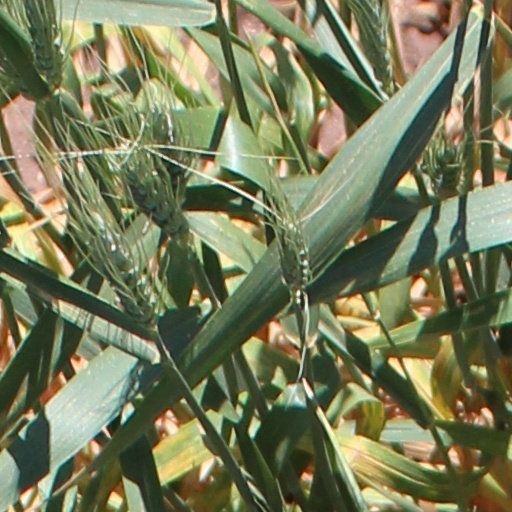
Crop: wheat